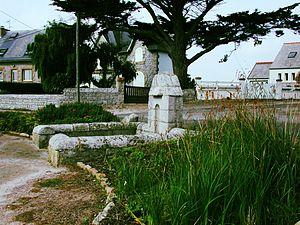
Île-Grande quartier de Pleumeur-Bodou dans les Côtes-d'Armor [[:fr: Bretagne [Bretagne ]]
L'Île-Grande est une île constituant un village de la commune de Pleumeur-Bodou.
Pleumeur-Bodou [plømœʁ bodu] est une commune des Côtes-d'Armor en Bretagne.